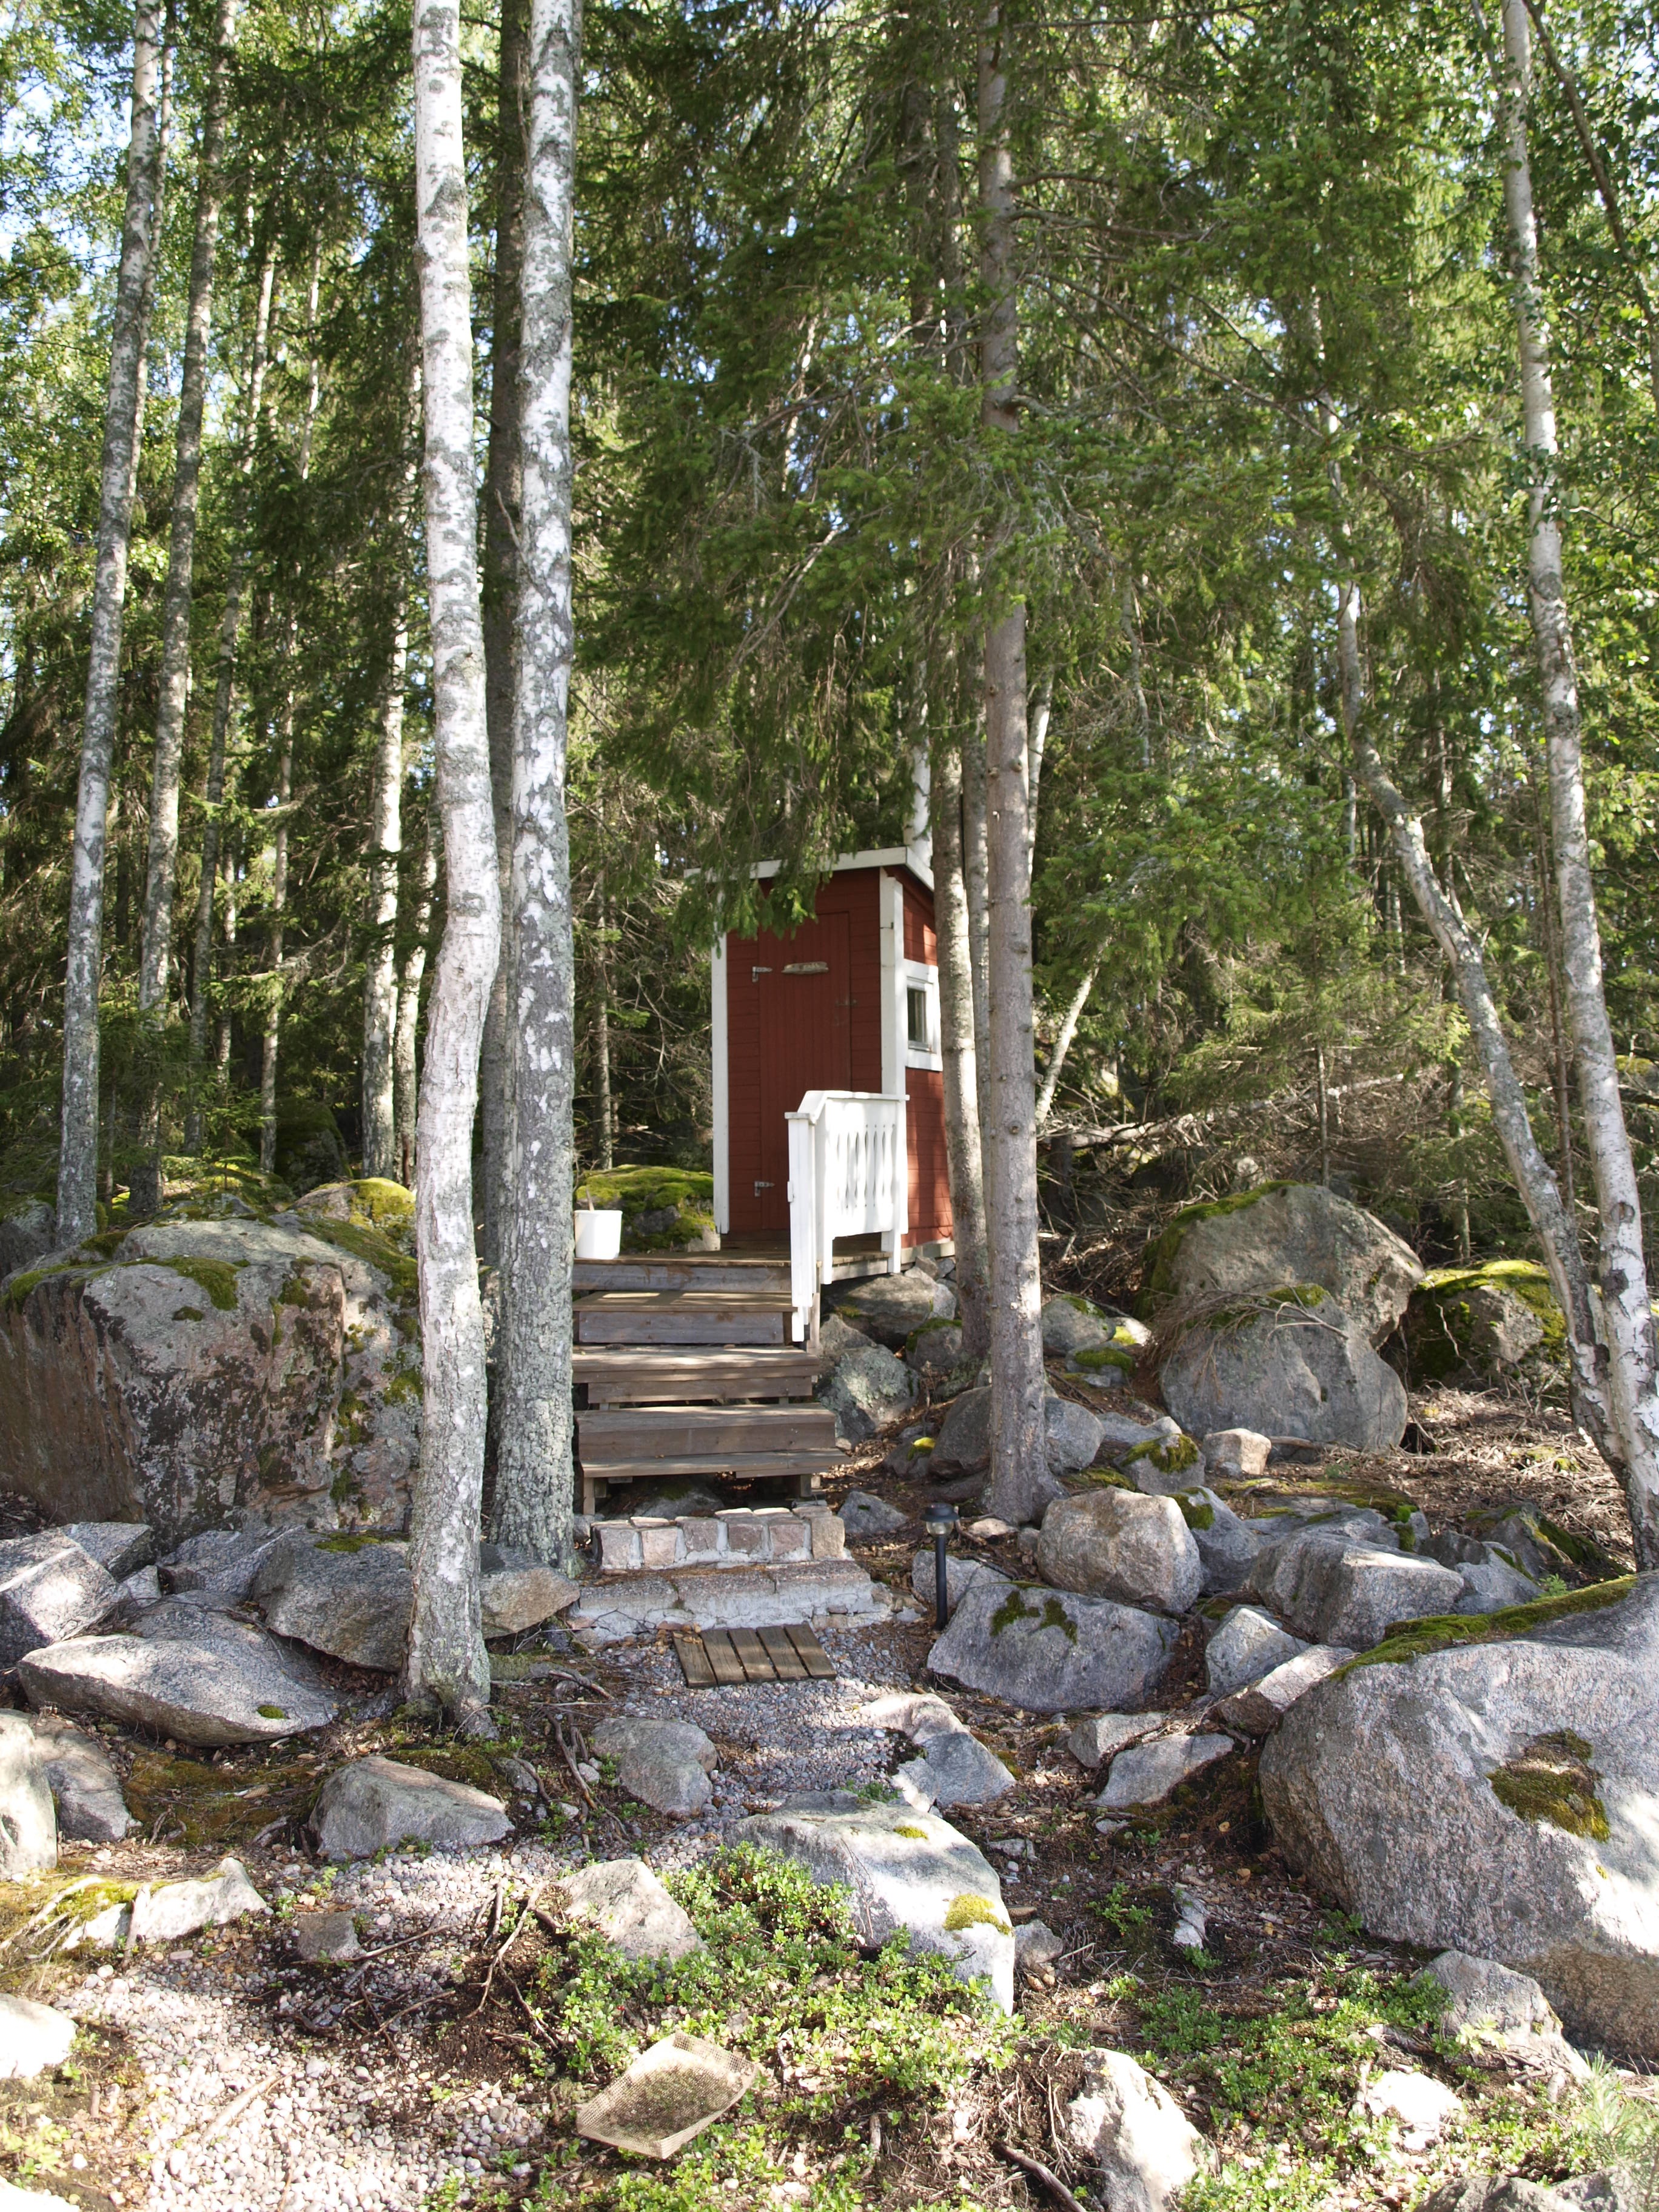
tree, forest, rock, wilderness, trail, summer, toilet, ruins, sweden, outhouse, woodland, habitat, norrland, natural environment